Anton Schübirz von Chobinin

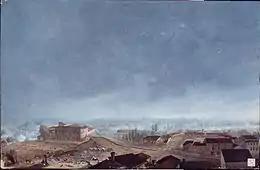
Battle of Fombio by Giuseppe Pietro Bagetti (1764–1831)

As Beaulieu tried to retreat east beyond the Adda River, he found that the French were already across the southernmost roads. Hoping to cut his way through in the morning, the Austrian commander sent Schübirz toward Codogno with two battalions of the "Reisky" Infantry Regiment Nr. 13 and four squadrons of Uhlans, about 1,000 foot soldiers and 580 cavalrymen. Arriving at Codogno in the dark, Schübirz decided on his own initiative to capture the place. At around 10:00 PM, his troops routed the French pickets and infiltrated much of the town. Soon, Laharpe and his staff received reports of the Austrian incursion and went out to find out what was going on. It so happened that the French 51st Line Infantry Demi-Brigade was marching through the center of town. As the troops reached the town square, they were ambushed by soldiers of the "Reisky" Regiment and soon both sides were firing blindly into the darkness. After the French rounded up a number of Austrian prisoners, they found Laharpe shot dead, possibly by friendly fire.